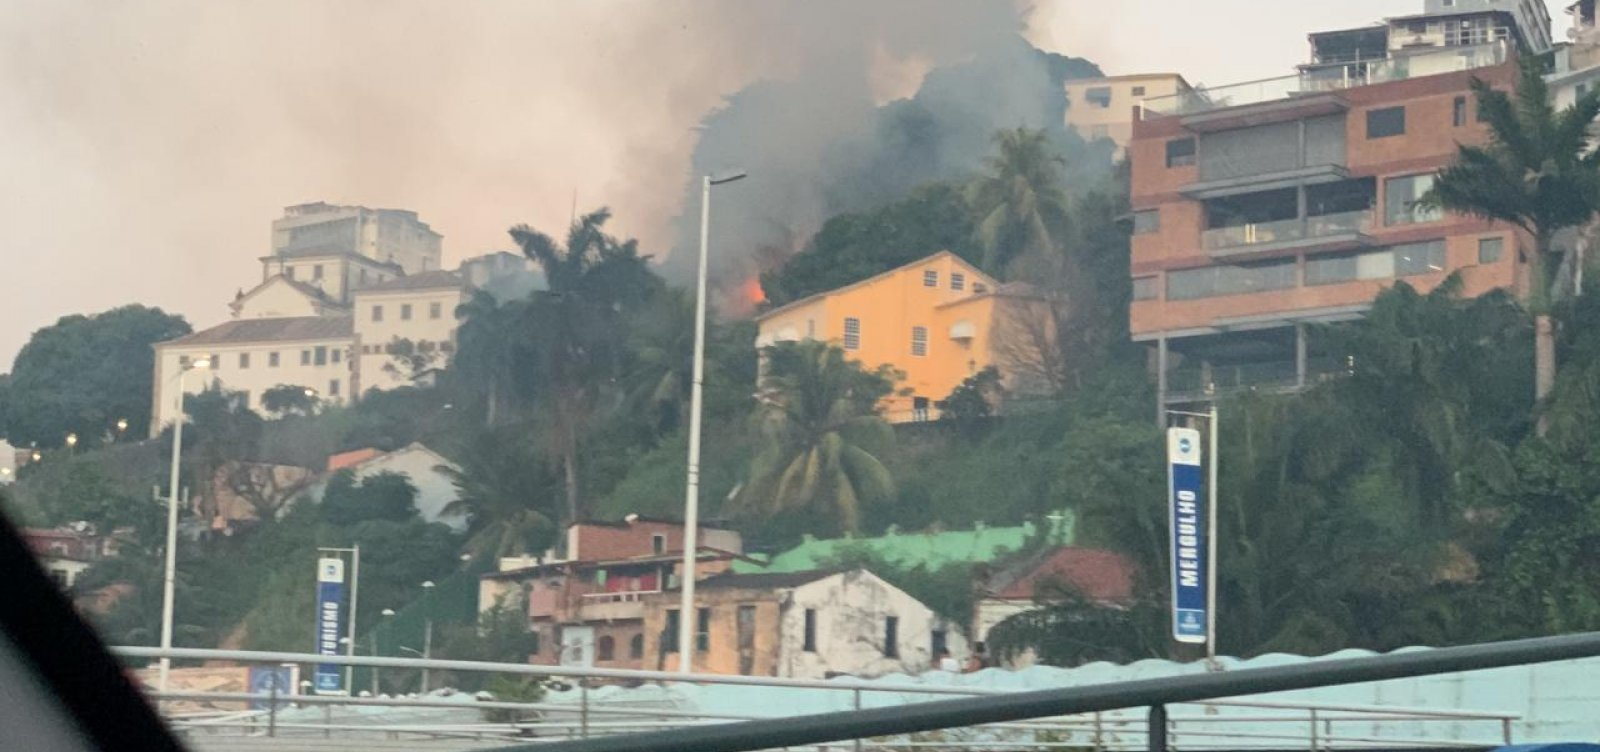
Fire: no
Smoke: yes